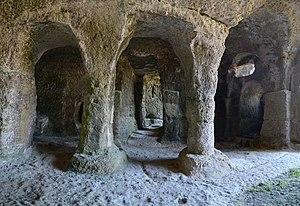
Église troglodyte (Chapelle Saint-Georges), à Gurat, Charente, France.
L'église souterraine monolithe de Gurat, dite chapelle Saint-Georges, est une ancienne chapelle creusée dans une falaise située à Gurat, dans le département de la Charente.
Cet article recense les monuments historiques de la Charente, en France.